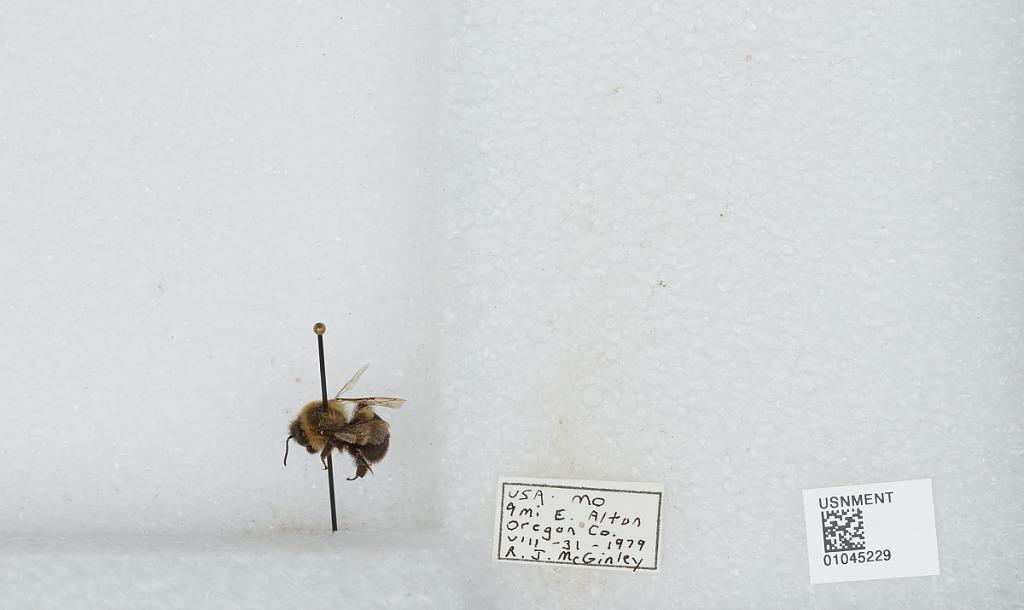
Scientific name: Bombus sp.
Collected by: R. McGinley
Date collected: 1979-8-31
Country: United States
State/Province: Missouri
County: Oregon
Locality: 9 miles East of Alton
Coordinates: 36.6519, -91.2617